Cholecalciferol

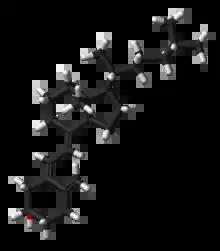

Cholecalciferol, also known as vitamin D, colecalciferol or calciol, is a type of vitamin D that is produced by the skin when exposed to UVB light; it is found in certain foods and can be taken as a dietary supplement.